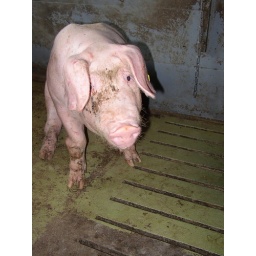
Single Large White growing pig sitting in indoor pen on partially slatted concrete.